Rimini

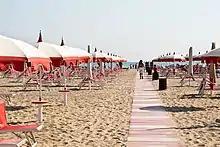
Rimini Beach

To its southwest, Rimini is surrounded by several rolling hills: Covignano ( altitude), Vergiano ( altitude), San Martino Monte l'Abbate ( altitude) and San Lorenzo in Correggiano ( altitude). The hills are widely cultivated, with vineyards, olive groves and orchards, and historic villas.